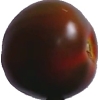
Label: tomato_maroon